Radonice (Chomutov District)

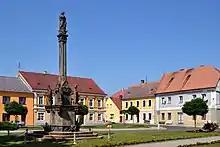
Centre of Radonice

Radonice is located about southwest of Chomutov and east of Karlovy Vary. The central part of the municipal territory with the Radonice village lies in a tip of the Most Basin, but the northern and southern parts lie in the Doupov Mountains. The highest point is at above sea level. The Liboc River flows through the municipality.